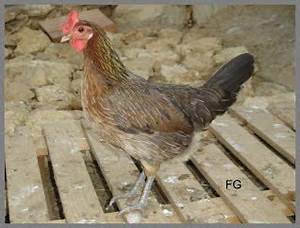
Label: gallina